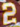
Number: 2